Olbia, Libya

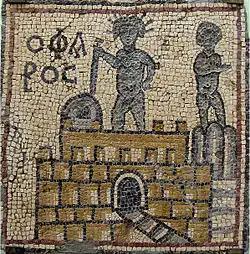
Mosaic of the ancient lighthouse of Alexandria in Olbia, Libya

All that remains of the town are two Byzantine churches. One is integrated into the Qasr, which now houses the Qasr Libya Museum. The other church was excavated by Richard Goodchild in the mid 1950s.